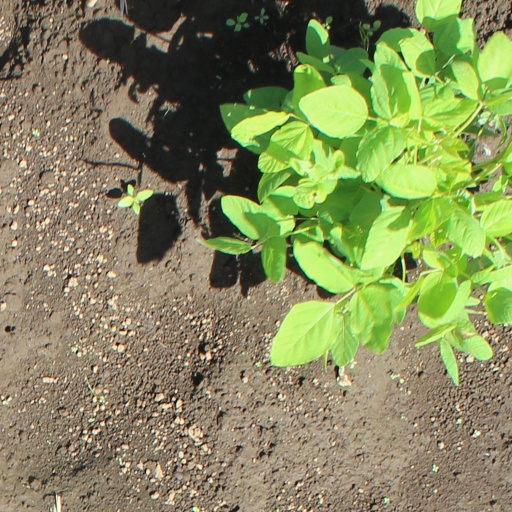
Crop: soybean